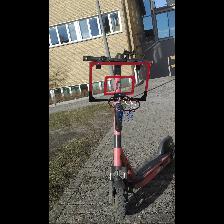
Label: NonHuman